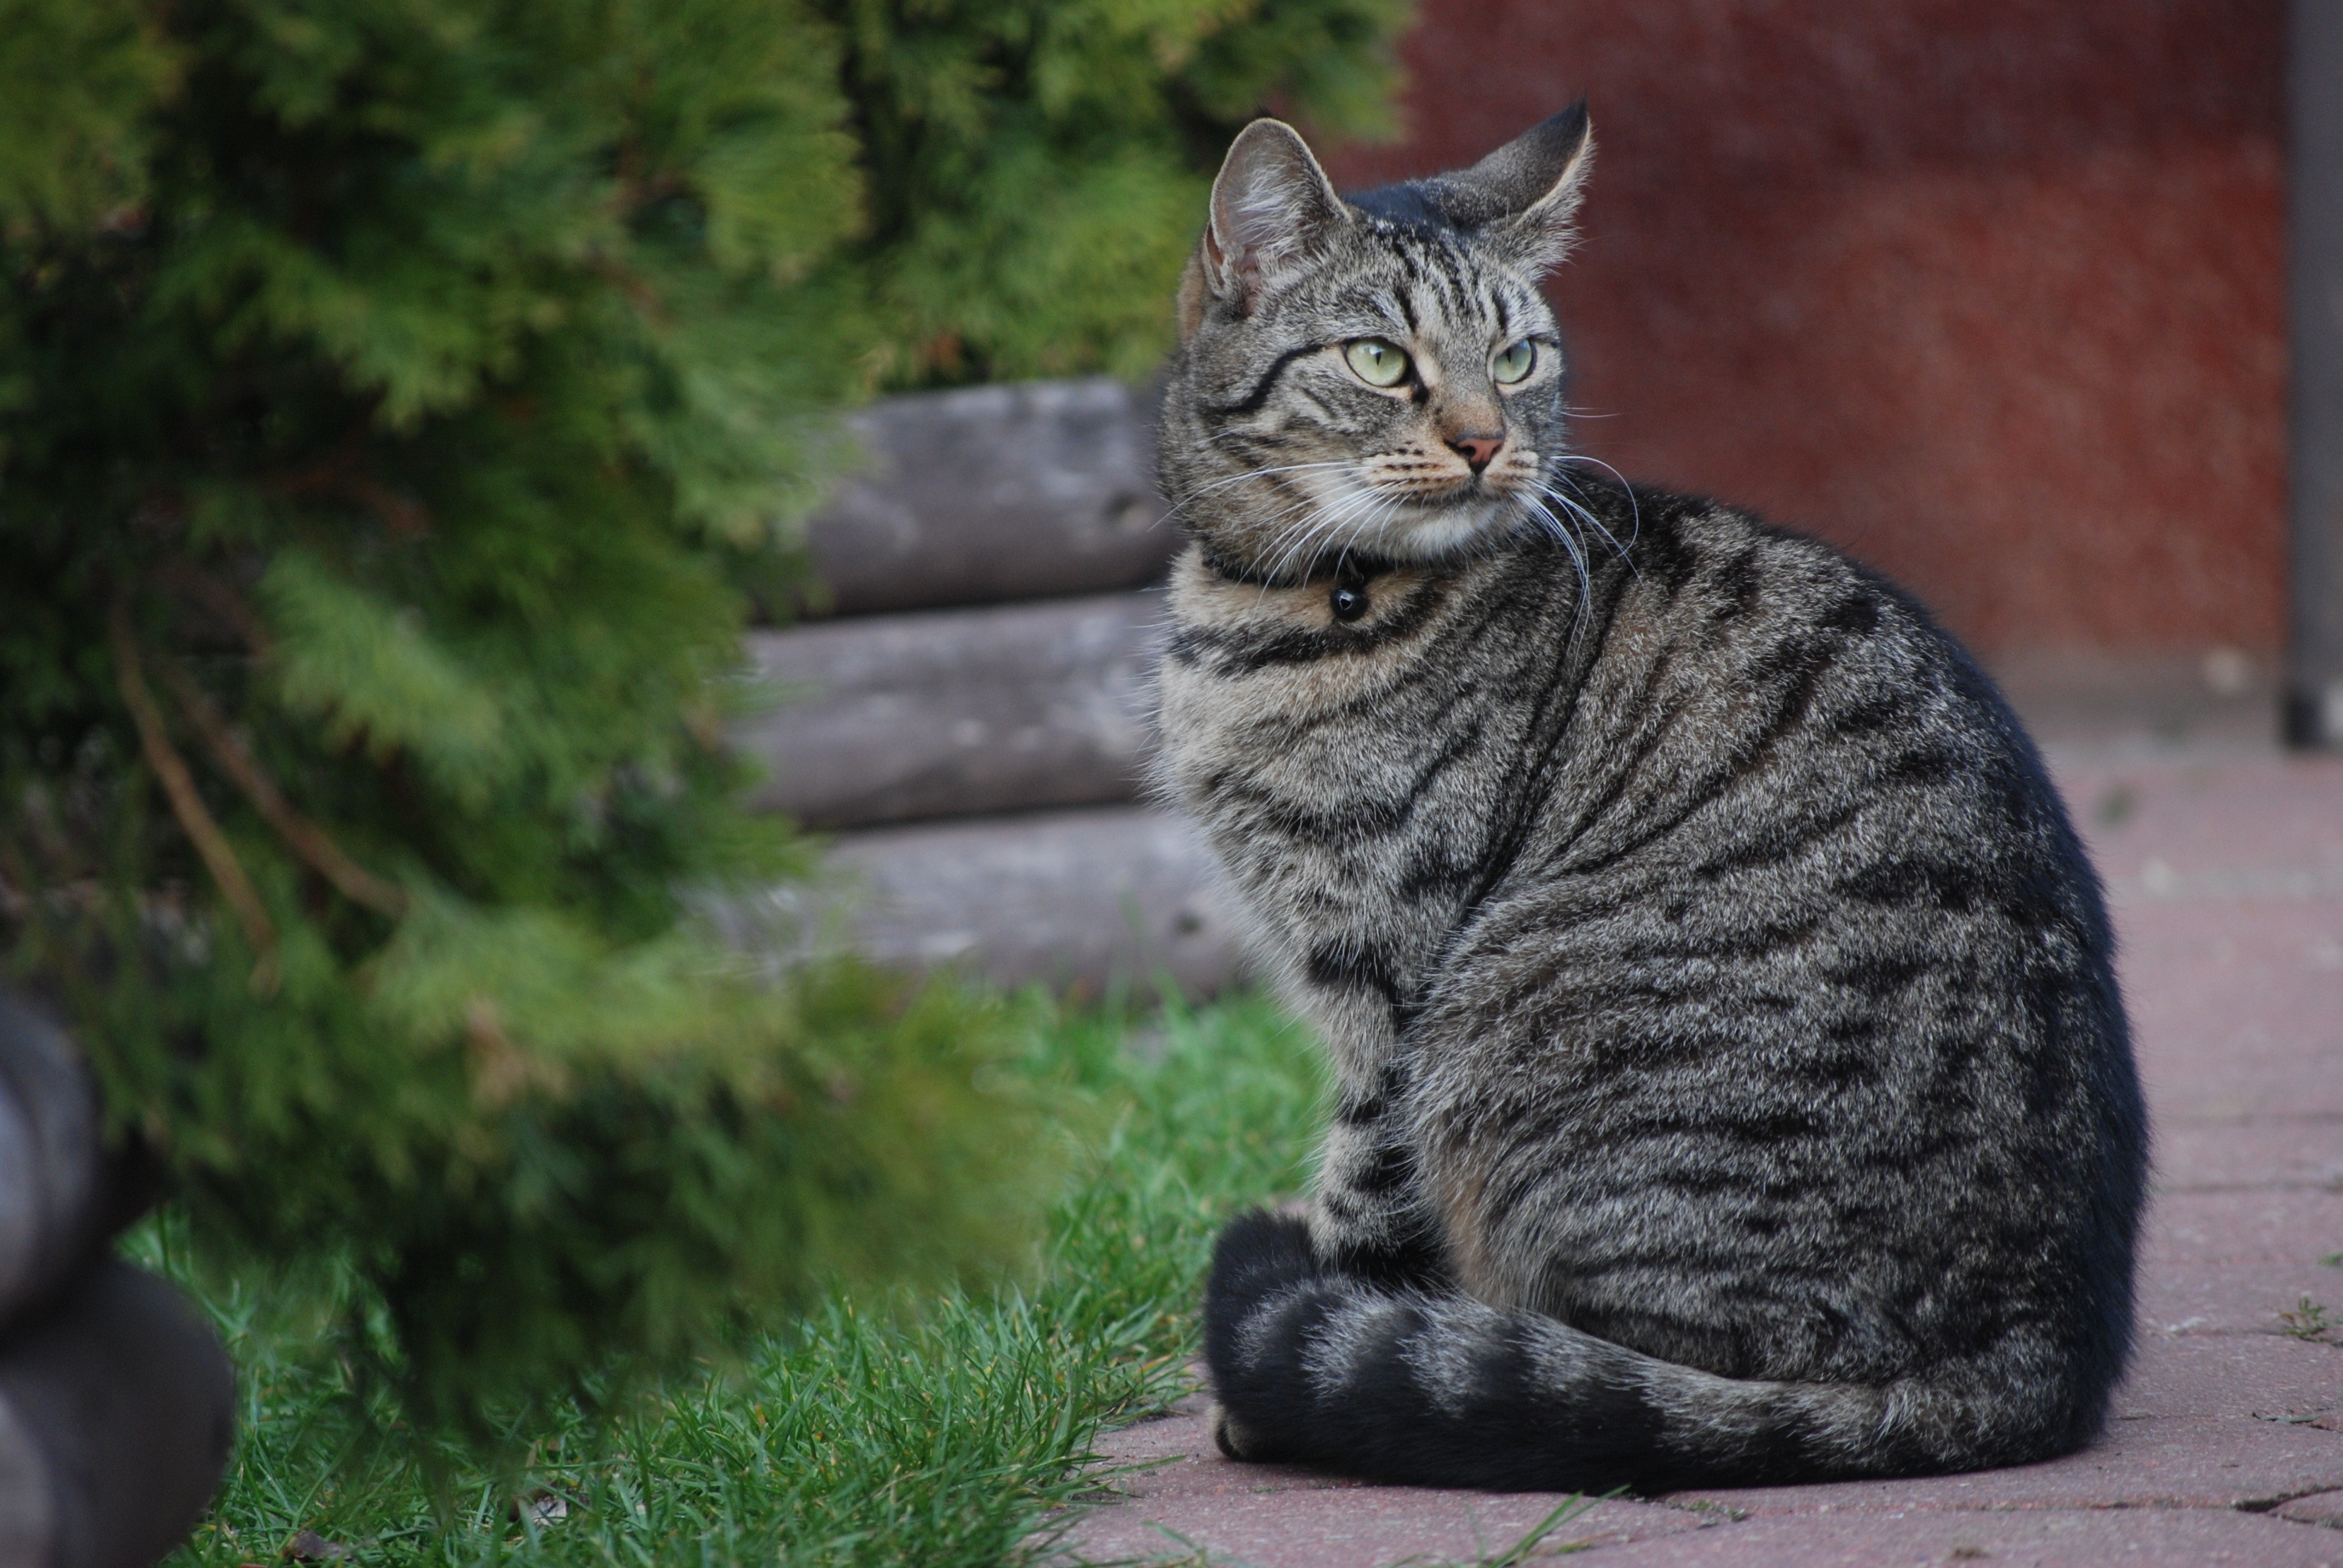
animal, pet, fur, kitten, cat, mammal, rest, fauna, whiskers, animals, beast, vertebrate, tomcat, tabby cat, vet, european shorthair, wild cat, the seriousness of, small to medium sized cats, cat like mammal